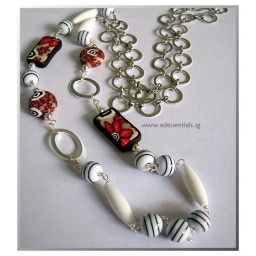
Long necklace with handmade red flower polymer clay beads as focal in contrast with white acrylic beads and silver chain.